Susan Sensemann

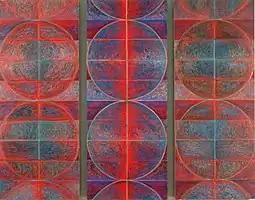
Susan Sensemann, "State", oil on canvas, three panels, each 60” x 24", 1990.

The looming U.S. Gulf War focused Sensemann in a more discordant, political direction in her "State" series (1990), which used geometric shapes to reference gun sights and targets, and thick paint application to create flux through shifts of light and vantage point. In the "Gulf War" series (1991), she translated masterworks of conflict and violence by Caravaggio, Delacroix, Gericault and Rembrandt into charged, jostling compositions of unrestrained abstract color, light and texture. Within these darker, chaotic works she placed unexpected "intrusions," such as the word "raft" or outlined votive candles, signaling the possibility of hope or resolution. Critic Kristin Schleifer described these expressionist paintings as a logical progression in Sensemann's work that evoked the forces of nature with a greater vitality than ever before.